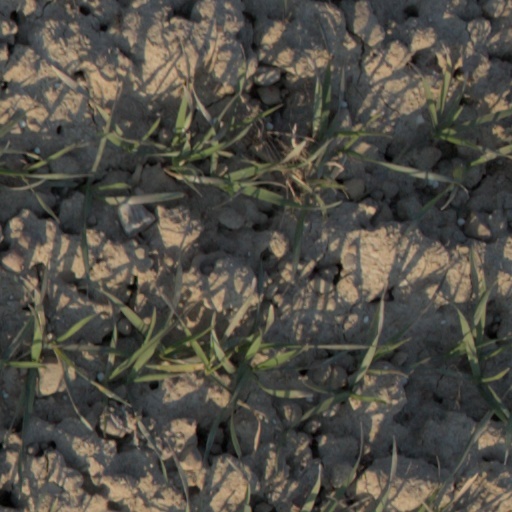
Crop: wheat